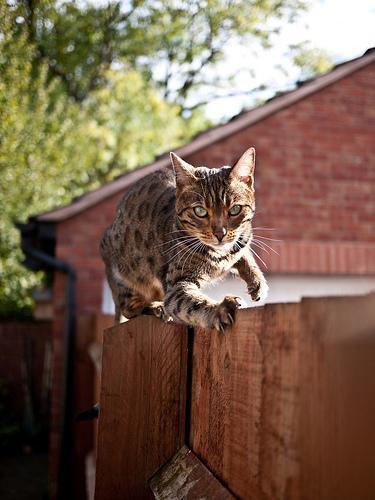
Bengal